New Toronto

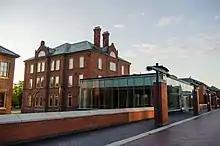
Building G at Humber College's Lakeshore Campus in New Toronto.

New Toronto is also home to Humber College's Lakeshore campus. The college is a public post-secondary institution. The Lakeshore Campus is located on the former grounds of the Mimico Lunatic Asylum (later renamed the Lakeshore Psychiatric Hospital), at the foot of Kipling Avenue (originally Eighteenth Street).